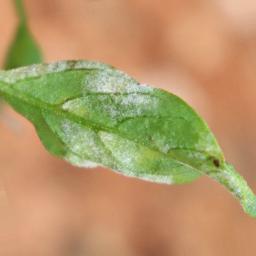
Label: powdery mildew